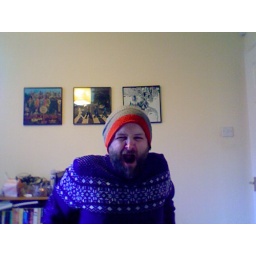
sometimes, when i am at home in the office i yawn!!